Churnet Valley Railway

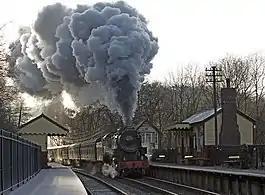
A steam-hauled train at Consall station

The Churnet Valley Railway is a preserved standard gauge heritage railway running through the Staffordshire Moorlands and the valley of the River Churnet in Staffordshire, England. It operates along part of the former Churnet Valley Line, which was opened by the North Staffordshire Railway in 1849, and the Waterhouses branch line which opened in 1905. The section from Kingsley and Froghall to Leek closed to passengers in January 1965 and to freight from Oakamoor to Stoke-on-Trent in 1988; and the Waterhouses branch closed to passenger traffic in 1935, with the final freight running in 1988. The preservation society began in 1971 with a small demonstration line in the goods yard at Cheddleton, before beginning operations over the former Churnet Valley Line in 1996 following withdrawal of the final freight services in 1988.